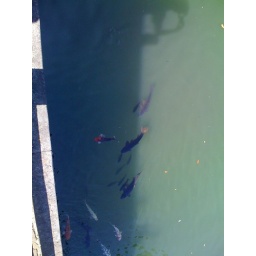
Fish swim in clear water